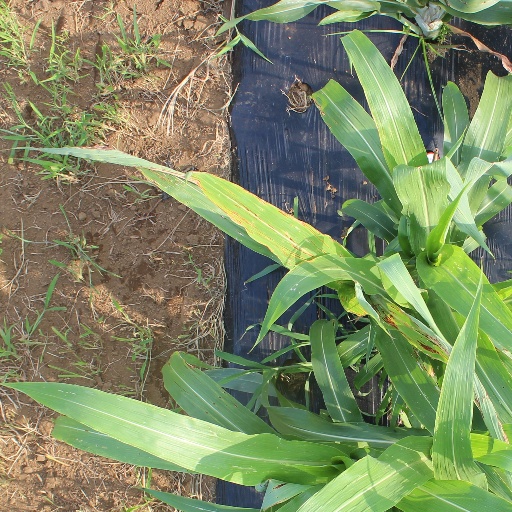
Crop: sorghum